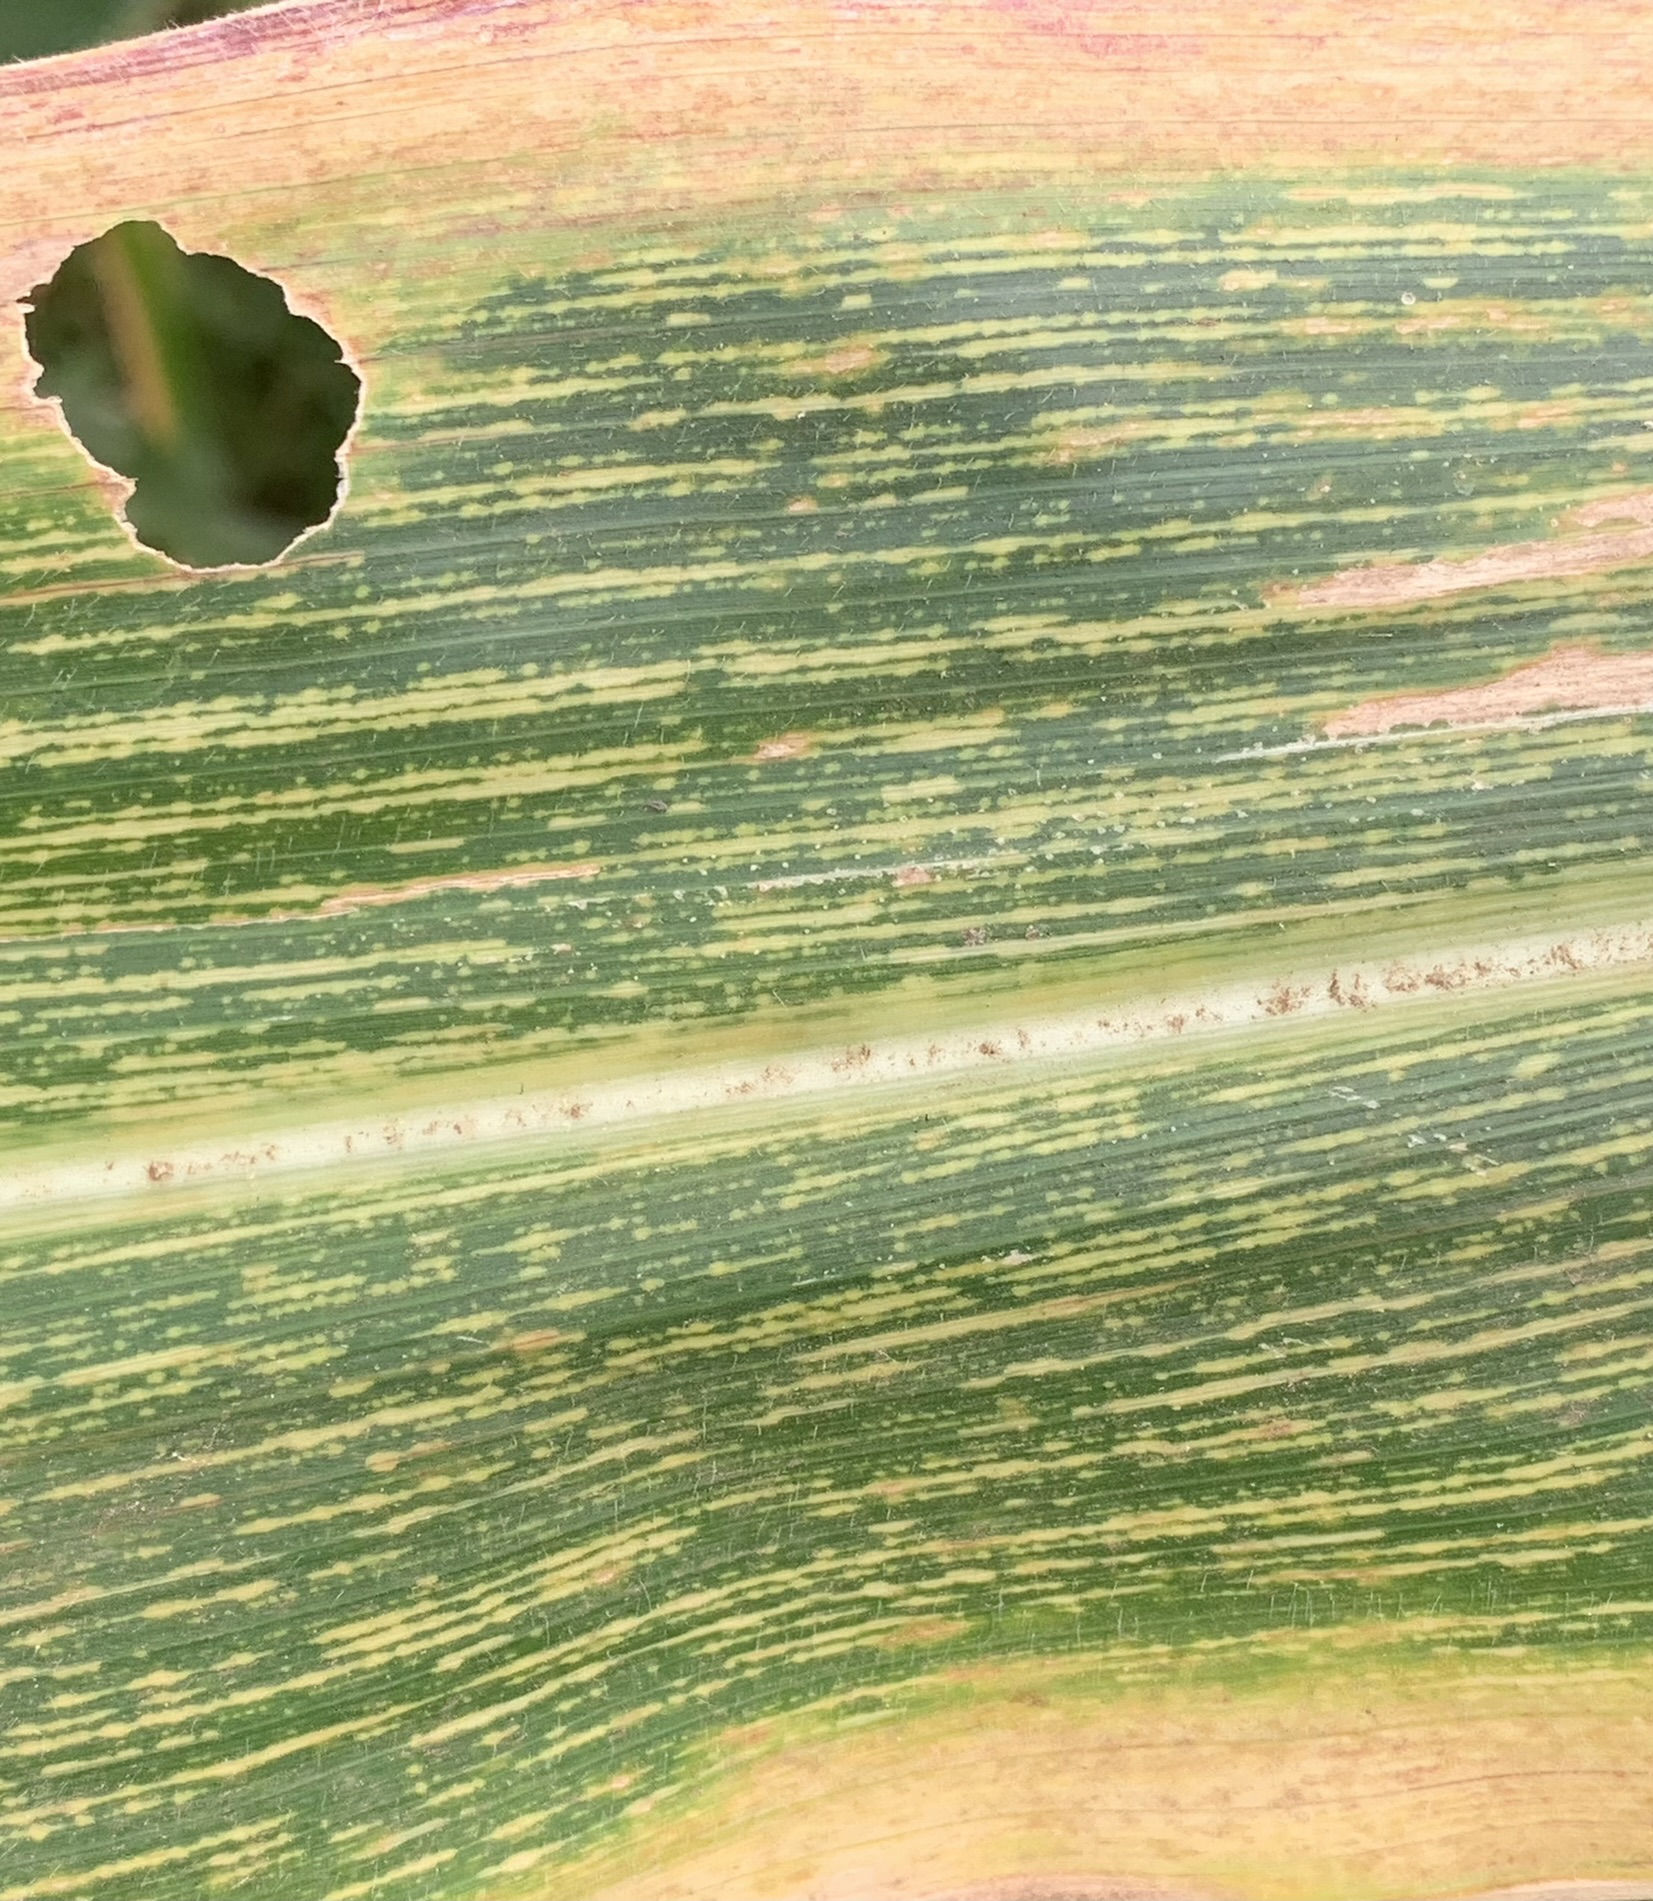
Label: MSV